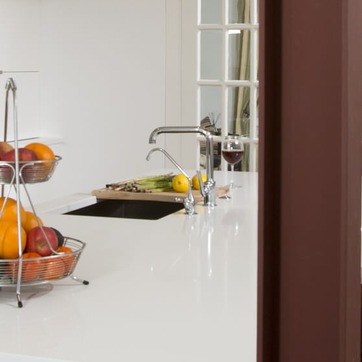
Material: food